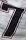
Number: 7